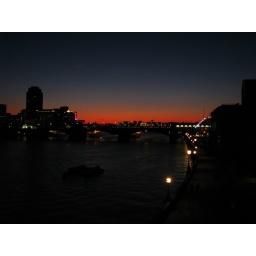
red sky over the thames